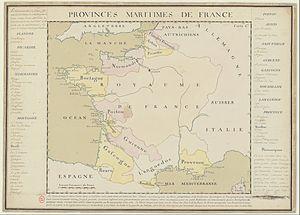
Carte du royaume de France avec ses provinces maritimes et la liste de ses ports en 1777.
L'histoire de la marine française de 1715 à 1789 confirme que la Marine française est désormais une force permanente après le difficile enracinement du XVIIᵉ siècle. Réduite à peu de chose en 1715, la Marine royale se reconstruit lentement dans les années 1720-1740 et se montre même très innovante pour tenter de compenser la supériorité de la Royal Navy issue des dernières guerres louis-quatorziennes. Louis XV, qui reprend la politique de paix avec l’Angleterre héritée de la période de la Régence, n’accorde pas à sa flotte la totalité des crédits que lui demandent régulièrement ses ministres ce qui fait plafonner le nombre de vaisseaux, maintient un déficit en frégates et limite souvent à peu de chose l’entraînement à la mer.